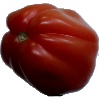
Label: Tomato Heart 1